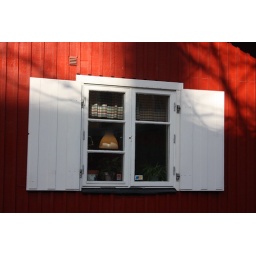
The house in the park painted in the traditional red, love the checkered curtain and the shadows from the trees...